OptiX

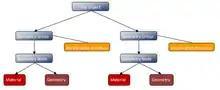
A sample graph tree for Nvidia OptiX

In order to render a complex scene or trace different paths for any ray OptiX takes advantage of GPGPU computing by exploiting Nvidia CUDA platform.